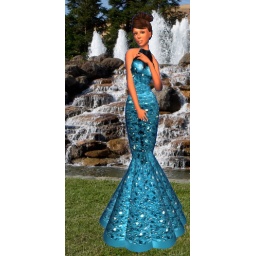
Dress is Dutch Sparkle Gown - blue ocean by SySy's. Hair is Cate by Frangpapi Designs